Bottle crate

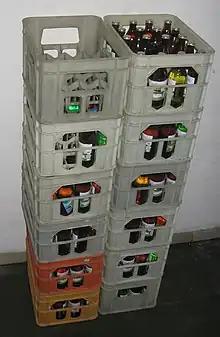
Reusable mineral water bottles in crates

A bottle crate or beverage crate is a container used for transport of beverage containers. In the present day they are usually made of plastic, but before the widespread use of plastic they tended to be made of wood or metal.